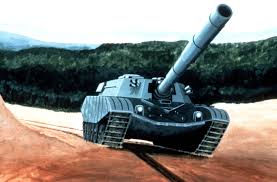
Label: Tank